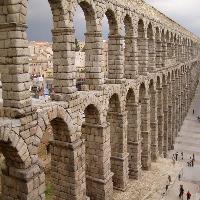
Weather: cloudy or overcast